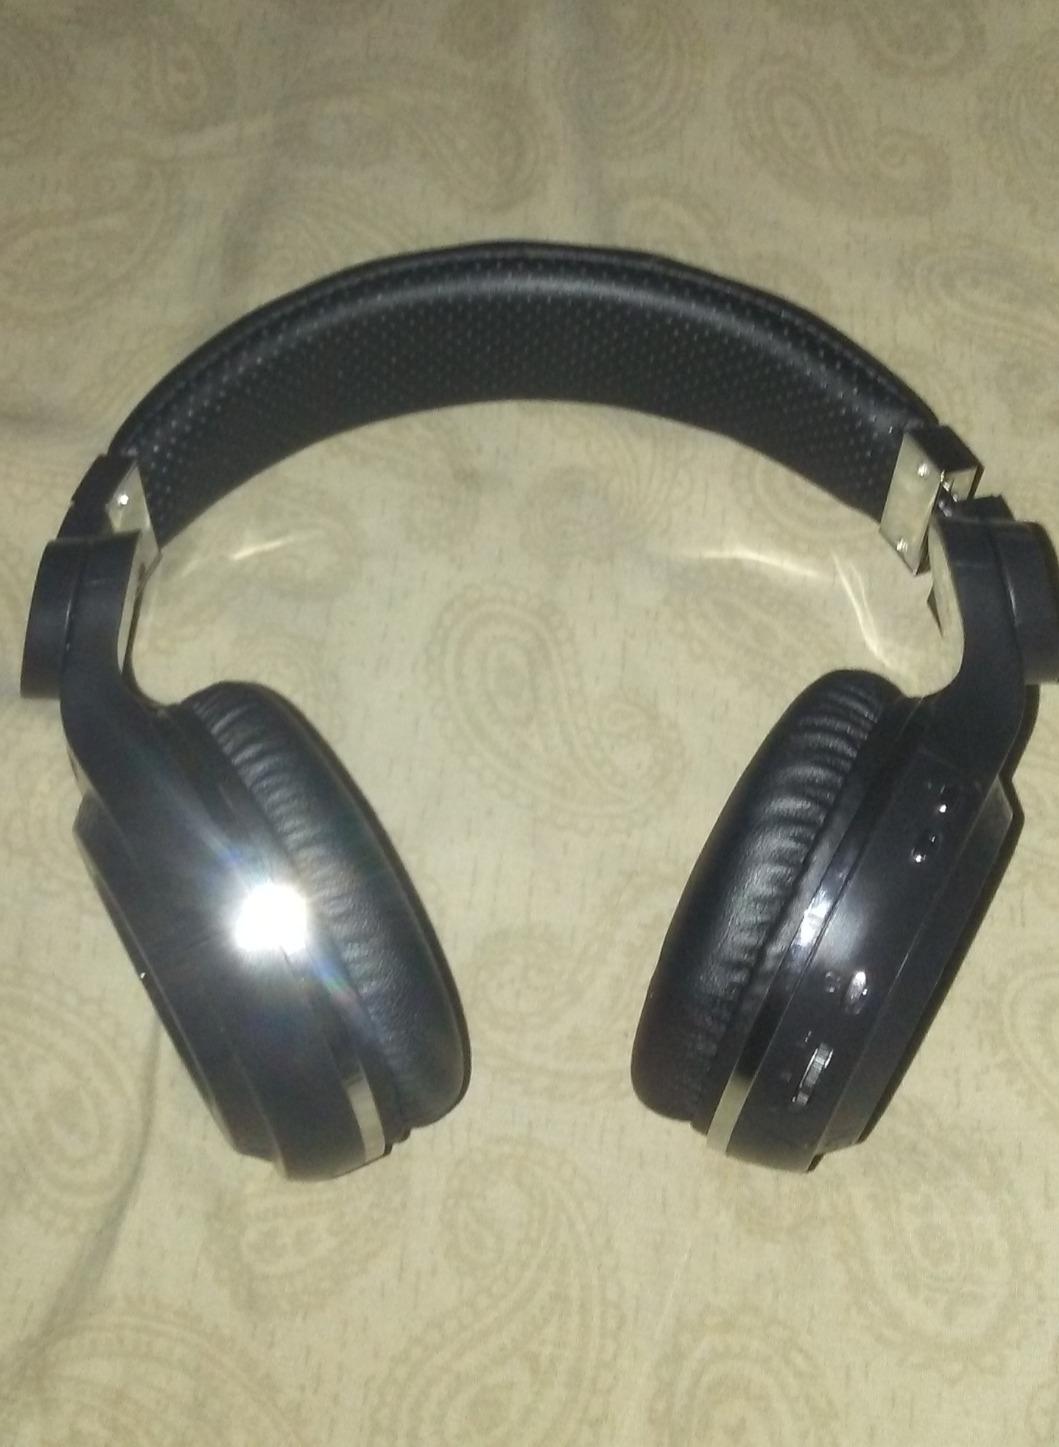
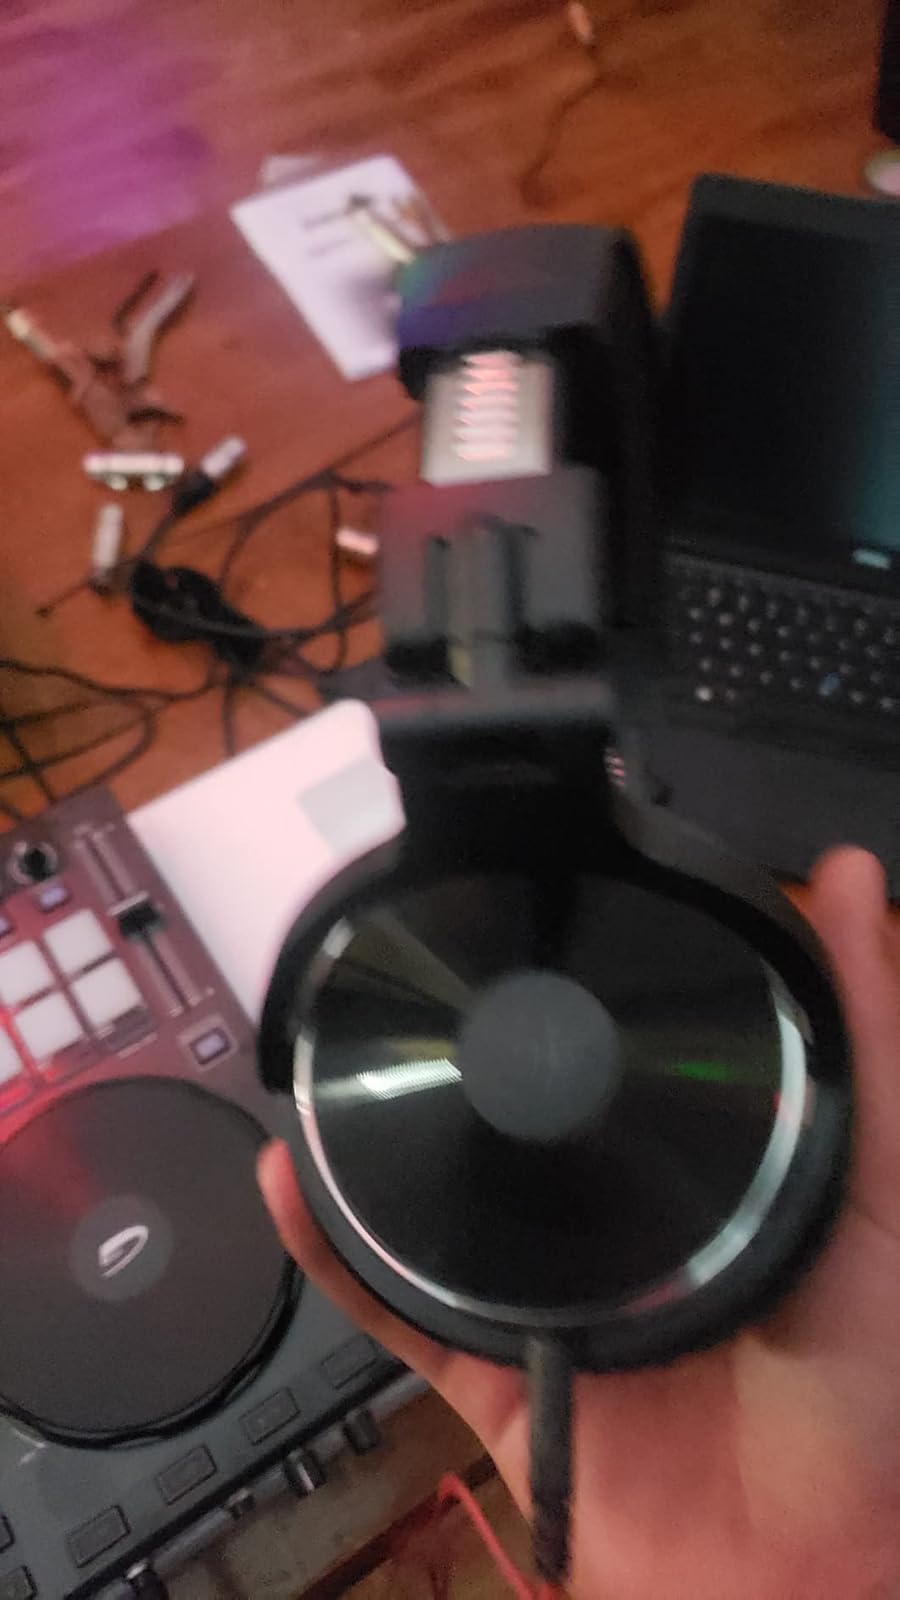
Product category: headphones
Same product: no